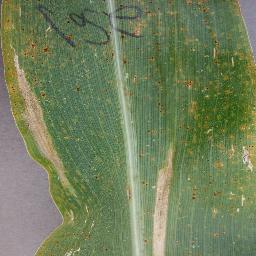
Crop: corn
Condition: (maize)_northern_blight